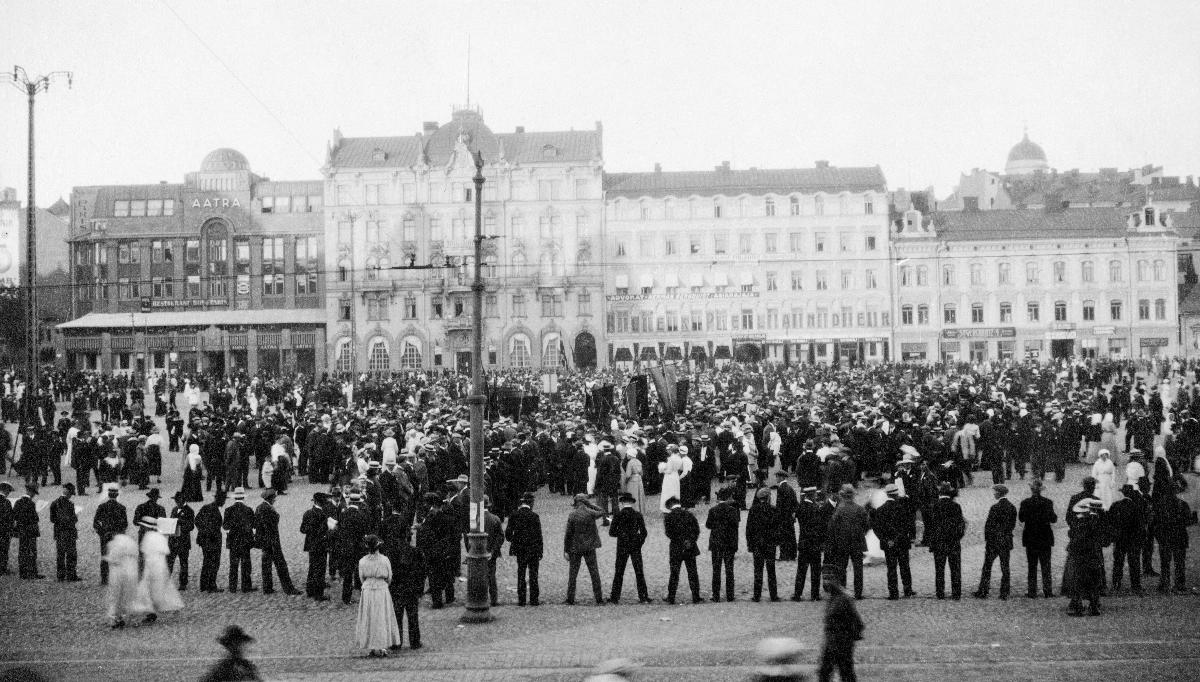
Kahdeksan tunnin työpäivä
The eight-hour working day
sisällön kuvaus: Mielenosoittajia Helsingin rautatientorilla Eduskunnan päättäessä kahdeksan tunnin työpäivästä 14.7.1917. Työväen Järjestön järjestysmiehet muodostivat rivin, joka ulottui ympäri koko torin. Yleisö pääsi torin keskustaan Vilhon- ja Hakasalmen kadun kulmauksissa olleista aukoista. Viestejä asioiden käsittelystä Eduskunnassa saapui torille kujaa pitkin viidentoista minuutin välein. content description: Demonstrators on Helsinki railway square while the Parliament was deciding about the eight-hour working day on 14.7.1917. Messages about the proceeding of the discussions arrived to the square every 15 minutes.
Kuvaaja: Meriö, U., kuvaaja
Vuosi: 1917
Paikka: Rautatientori; Pohjoismaat, Suomi; Pohjoismaat, Suomi, Uusimaa, Helsinki
Aiheet: politiikka; työ; työaikalaki; työläiset; mielenosoitukset; Rautatientori; politics; work; Working Hours Act; workers; demonstrations (activism); demonstrations; working day; politik; arbete; arbetstidslag; arbetare; demonstrationer (meningsyttringar)